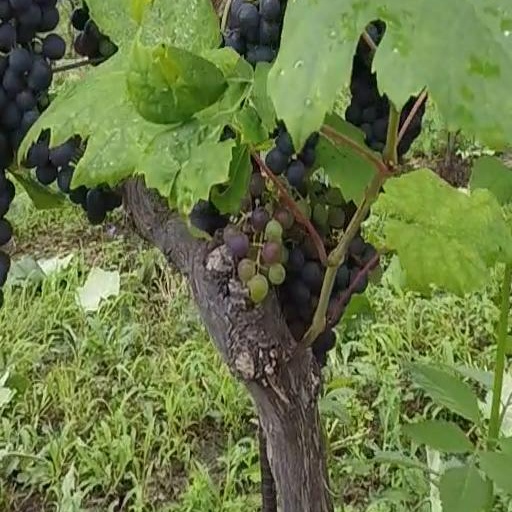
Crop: grape